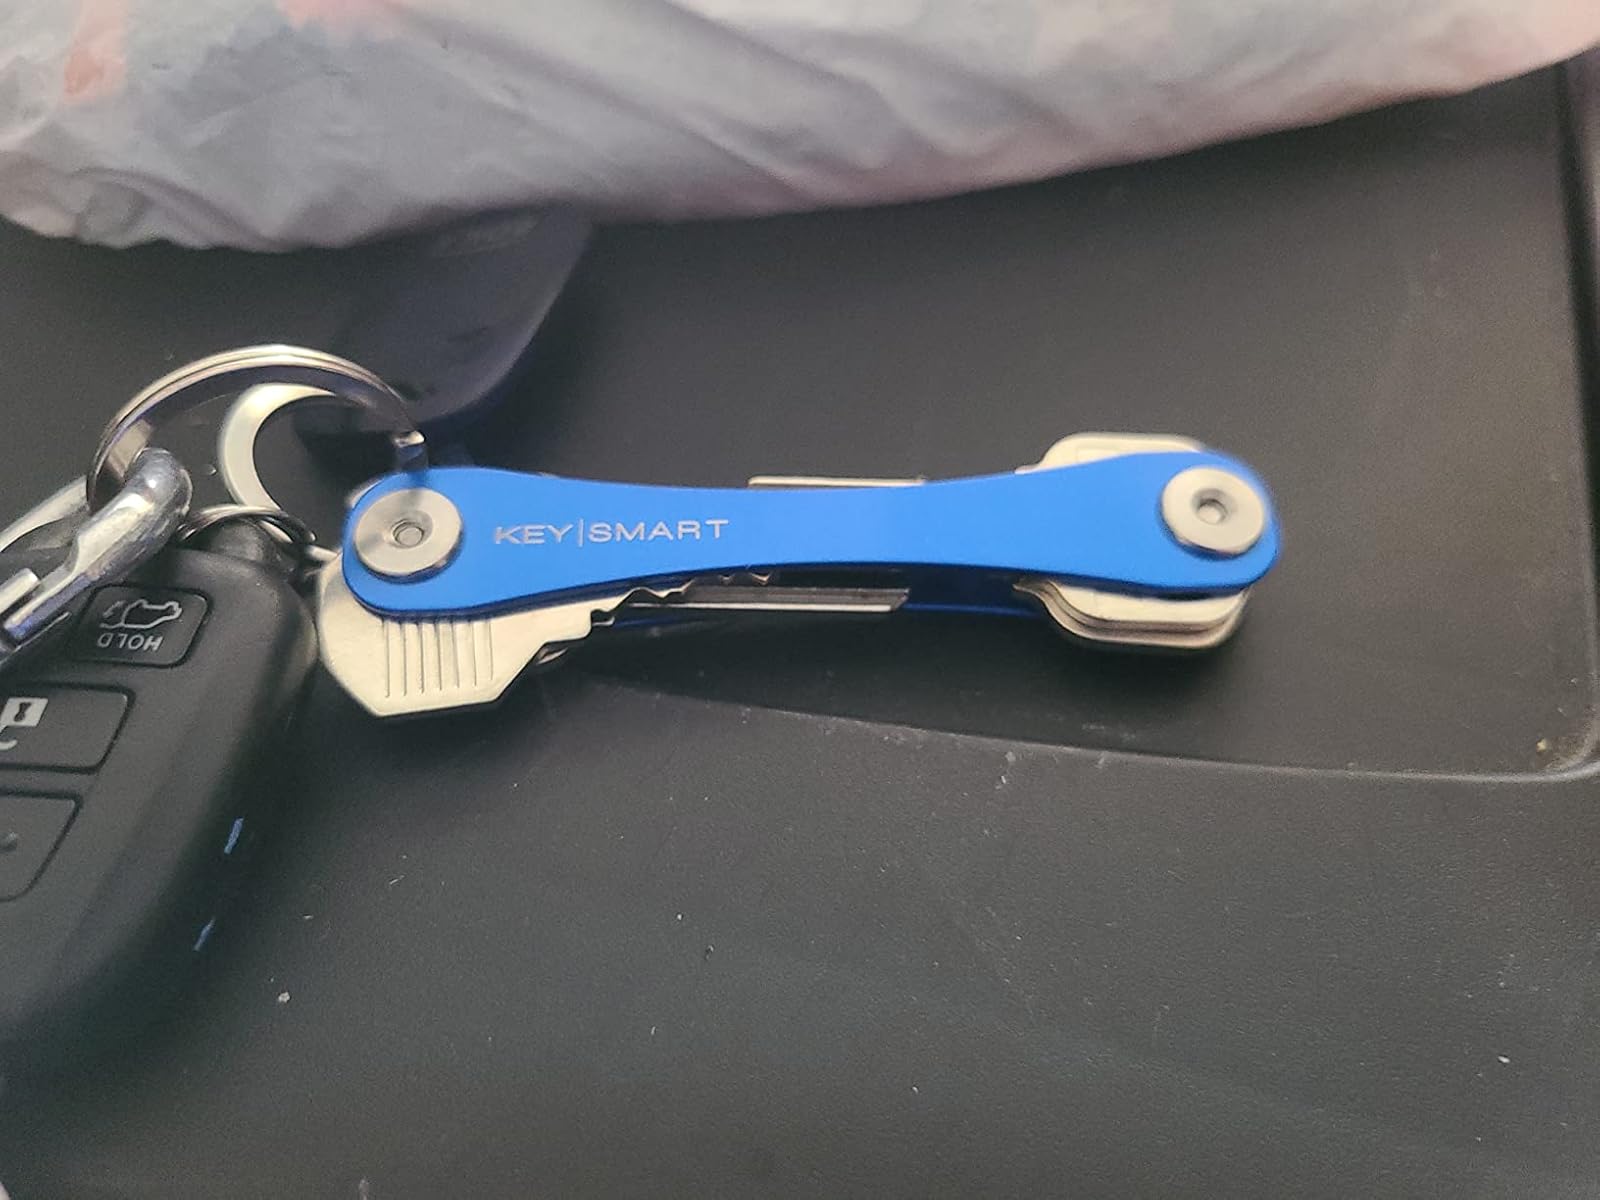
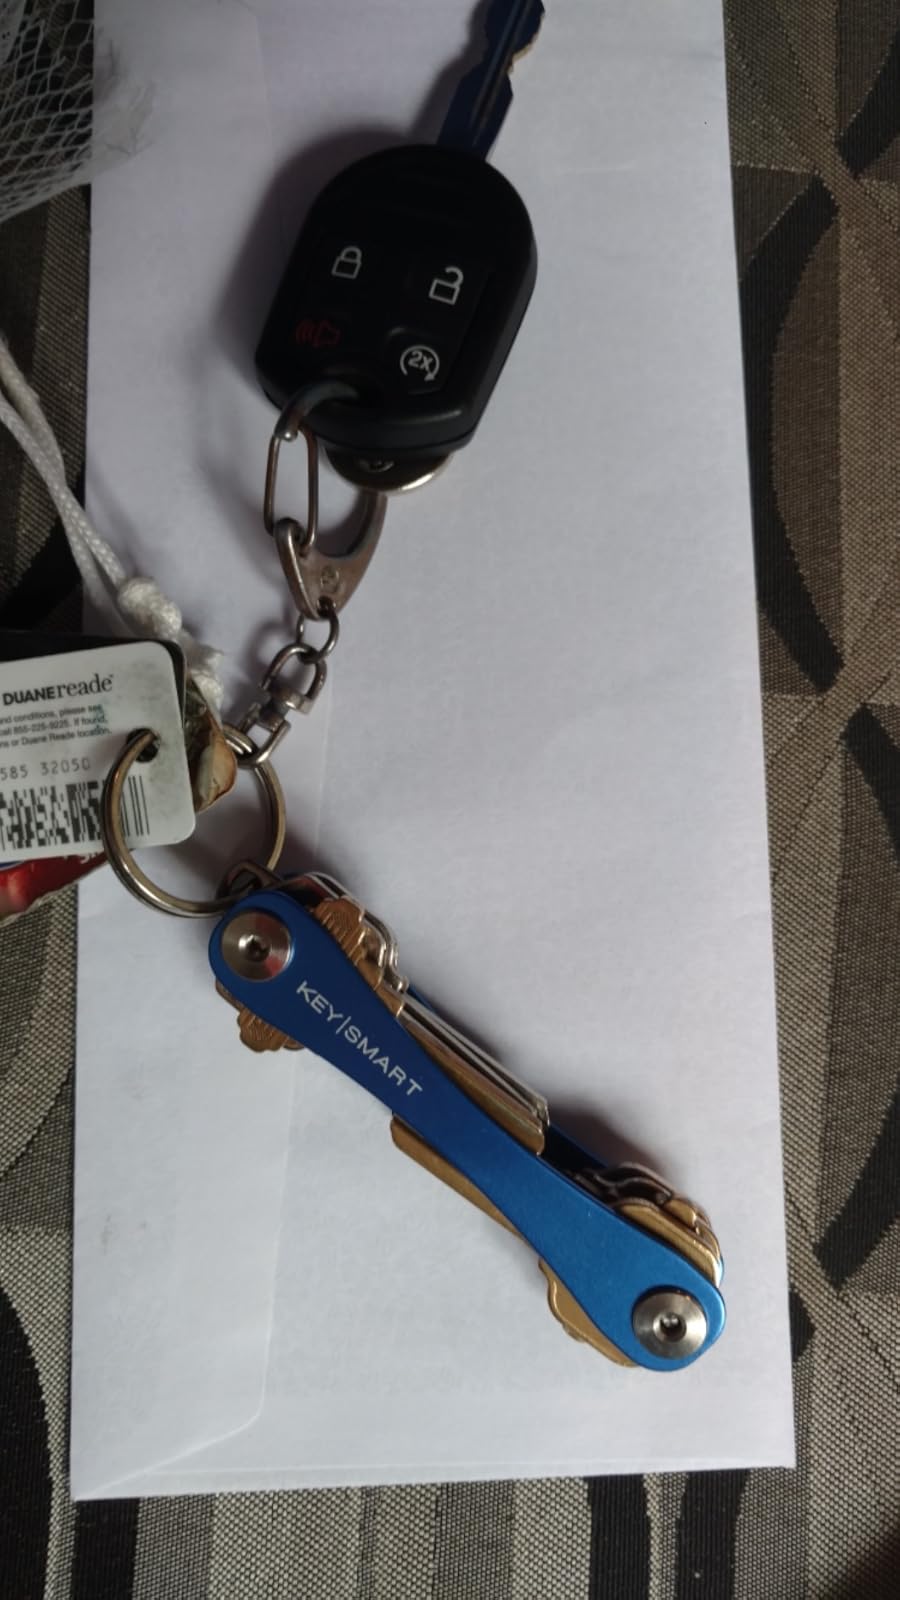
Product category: accessories_keychain
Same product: yes